Mennekes

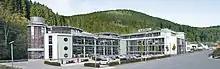
company building in Kirchhundem

Mennekes Elektrotechnik GmbH & Co. KG is a German manufacturer of industrial plugs and connectors with headquarters in Kirchhundem in the Sauerland region, Germany.